Damien Horne

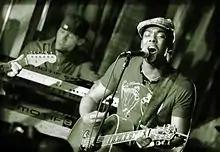
Horne at the Cummins Station in Nashville, Tennessee on August 24, 2006

Damien Horne, also known as Mista D (born July 14, 1978) is an American recording artist, musician and songwriter.